Dymaxion Chronofile

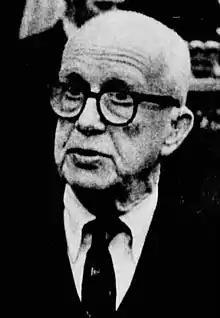
Fuller in 1972.

The Dymaxion Chronofile is Buckminster Fuller's attempt to document his life as completely as possible. He created a very large scrapbook in which he documented his life from 1917 to 1983. Fuller describes his Chronofile as "[contribution] to the scientific documentation of the emergent realization of the era of accelerating-acceleration of progressive ephemeralization".